Media in Kerala

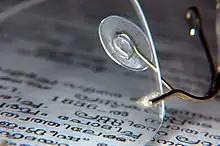
Printed Malayalam magnified by spectacles.

Media in Kerala, India are widely accessible and cater to a wide variety of audiences. Kerala has the highest media exposure in India with newspapers publishing in nine languages, mainly English and Malayalam.